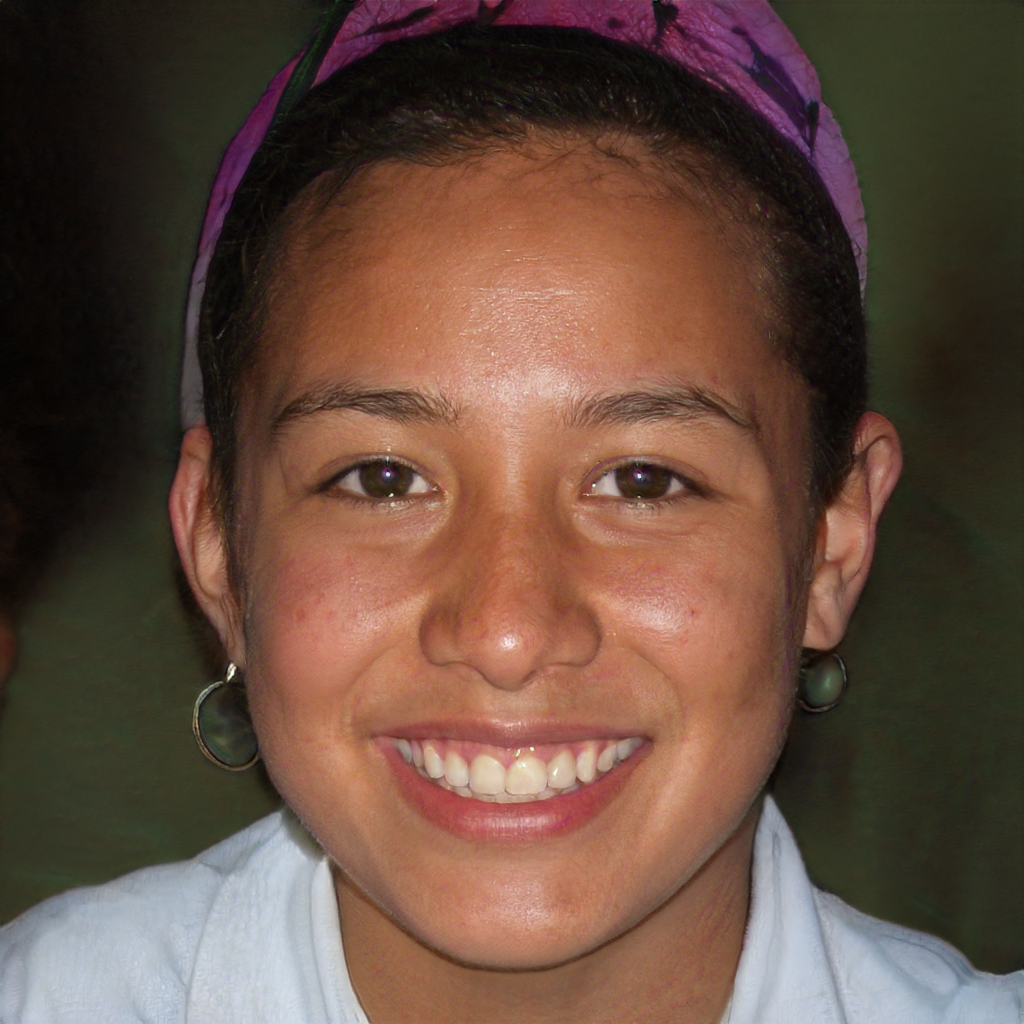
Label: No Watermark